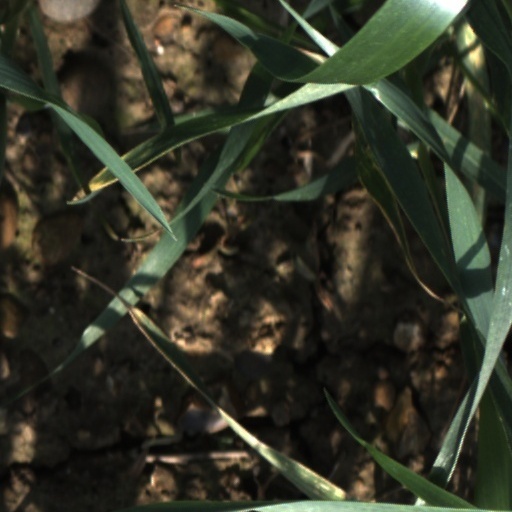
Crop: wheat